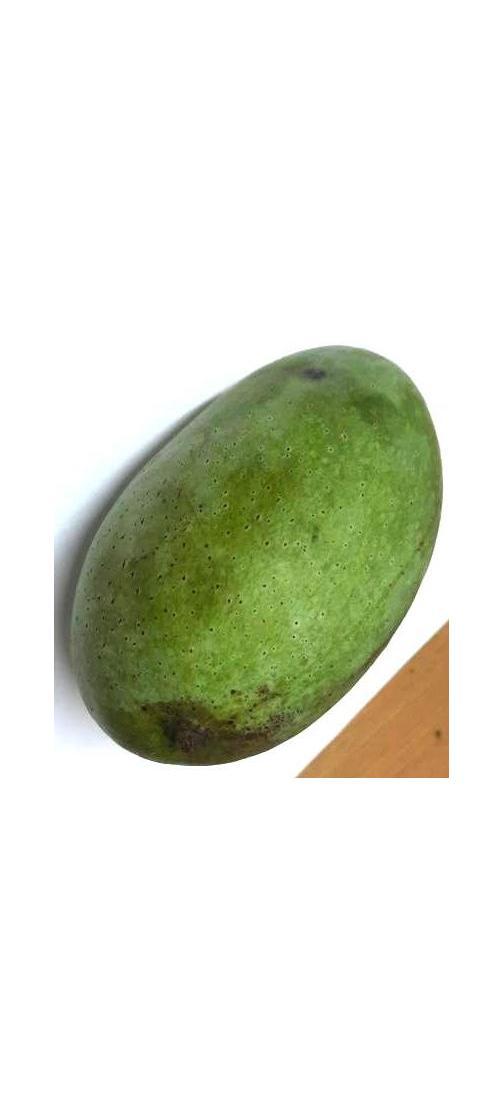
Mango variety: Fazli Classic